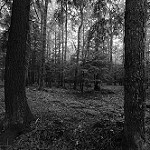
Label: B & W